Pregnancy in art

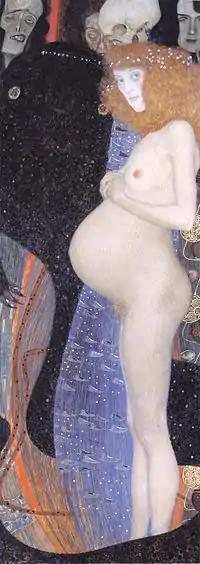
Gustav Klimt, 1903, "Hoffnung I" (Hope I)

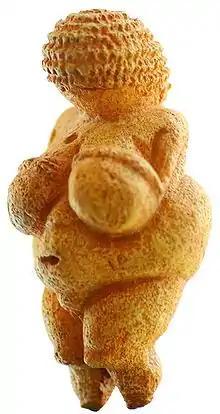
Venus of Willendorf, c. 25,000 BC, Austria

Pregnancy in art covers any artistic work that portrays pregnancy. In art, as in life, it is often unclear whether an actual state of pregnancy is intended to be shown. A common visual indication is the gesture of the woman placing a protective open hand on her abdomen. Historically, married women were at some stage of pregnancy for much of their life until menopause, but the depiction of this in art is relatively uncommon, and generally restricted to some specific contexts. This probably persists even in contemporary culture; despite several recent artworks depicting heavily pregnant women, one writer was "astonished at the shortage of visual images ... of pregnant women in public visual culture". A research study conducted by Pierre Bourdieu in 1963 found that the great majority of 693 French subjects thought that a photo of a pregnant woman could not, by definition, be beautiful.